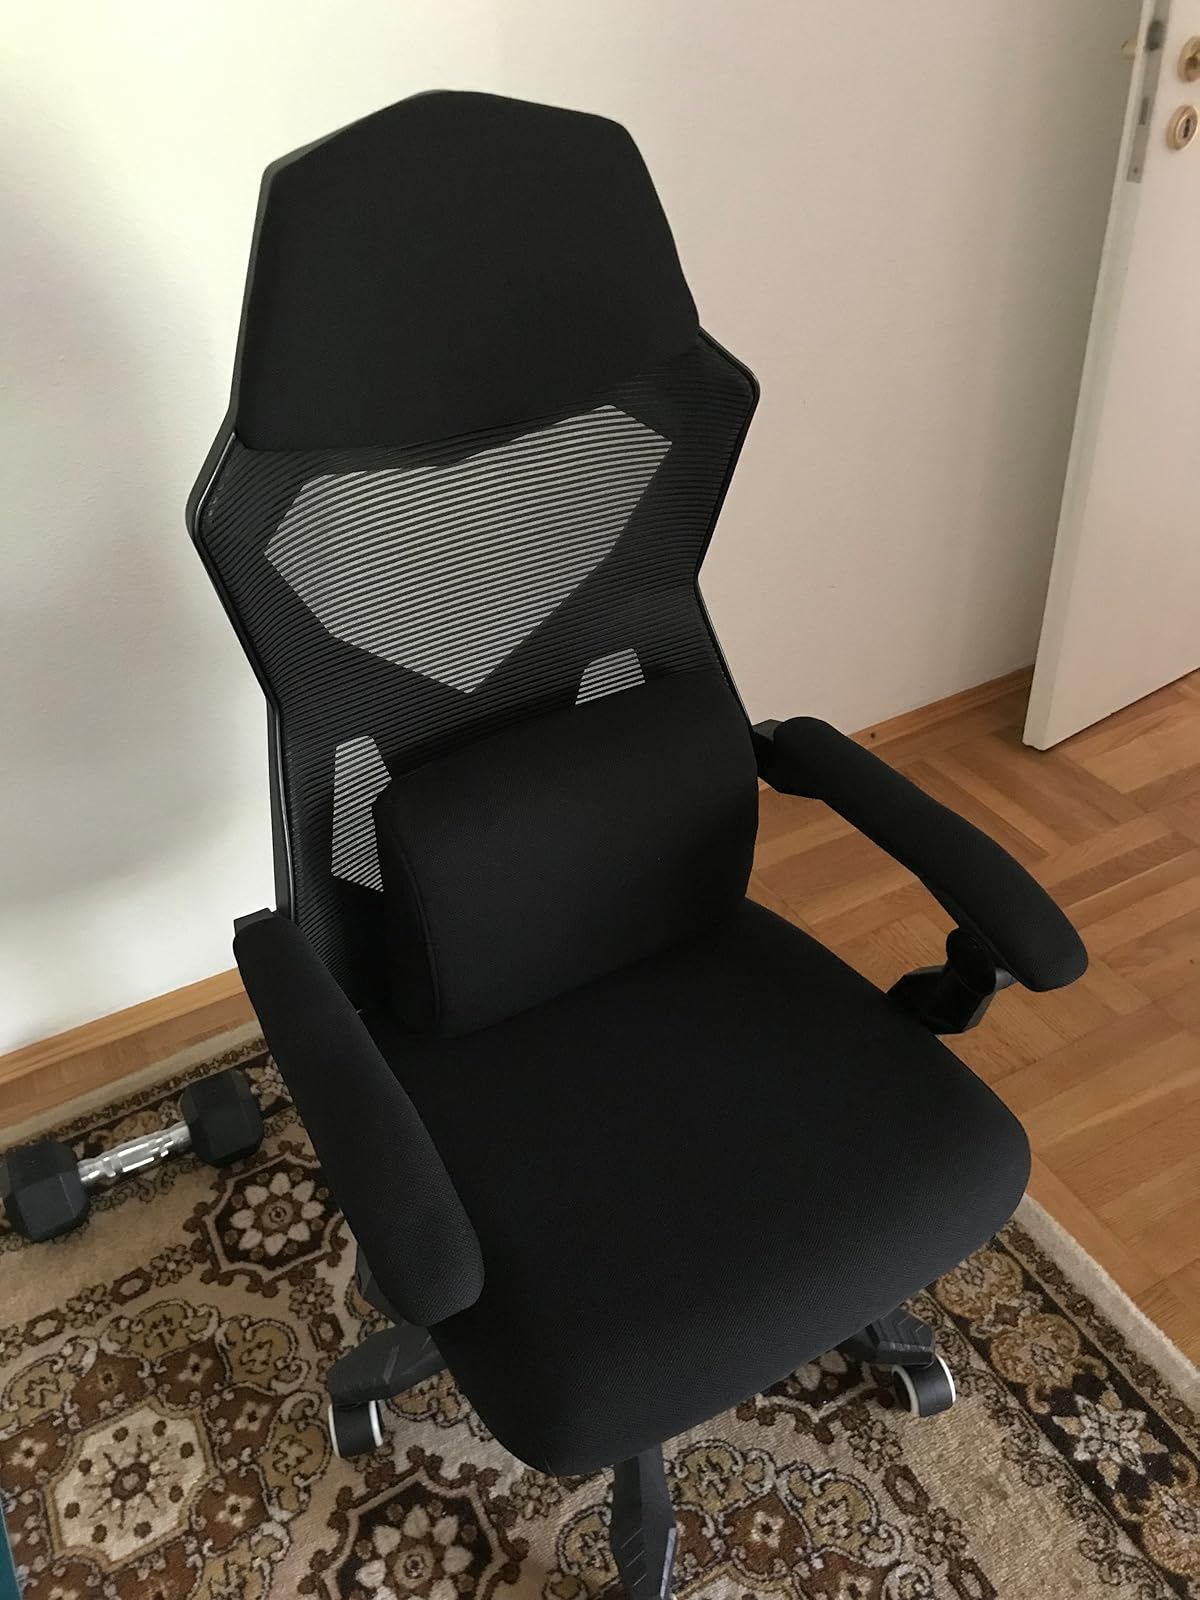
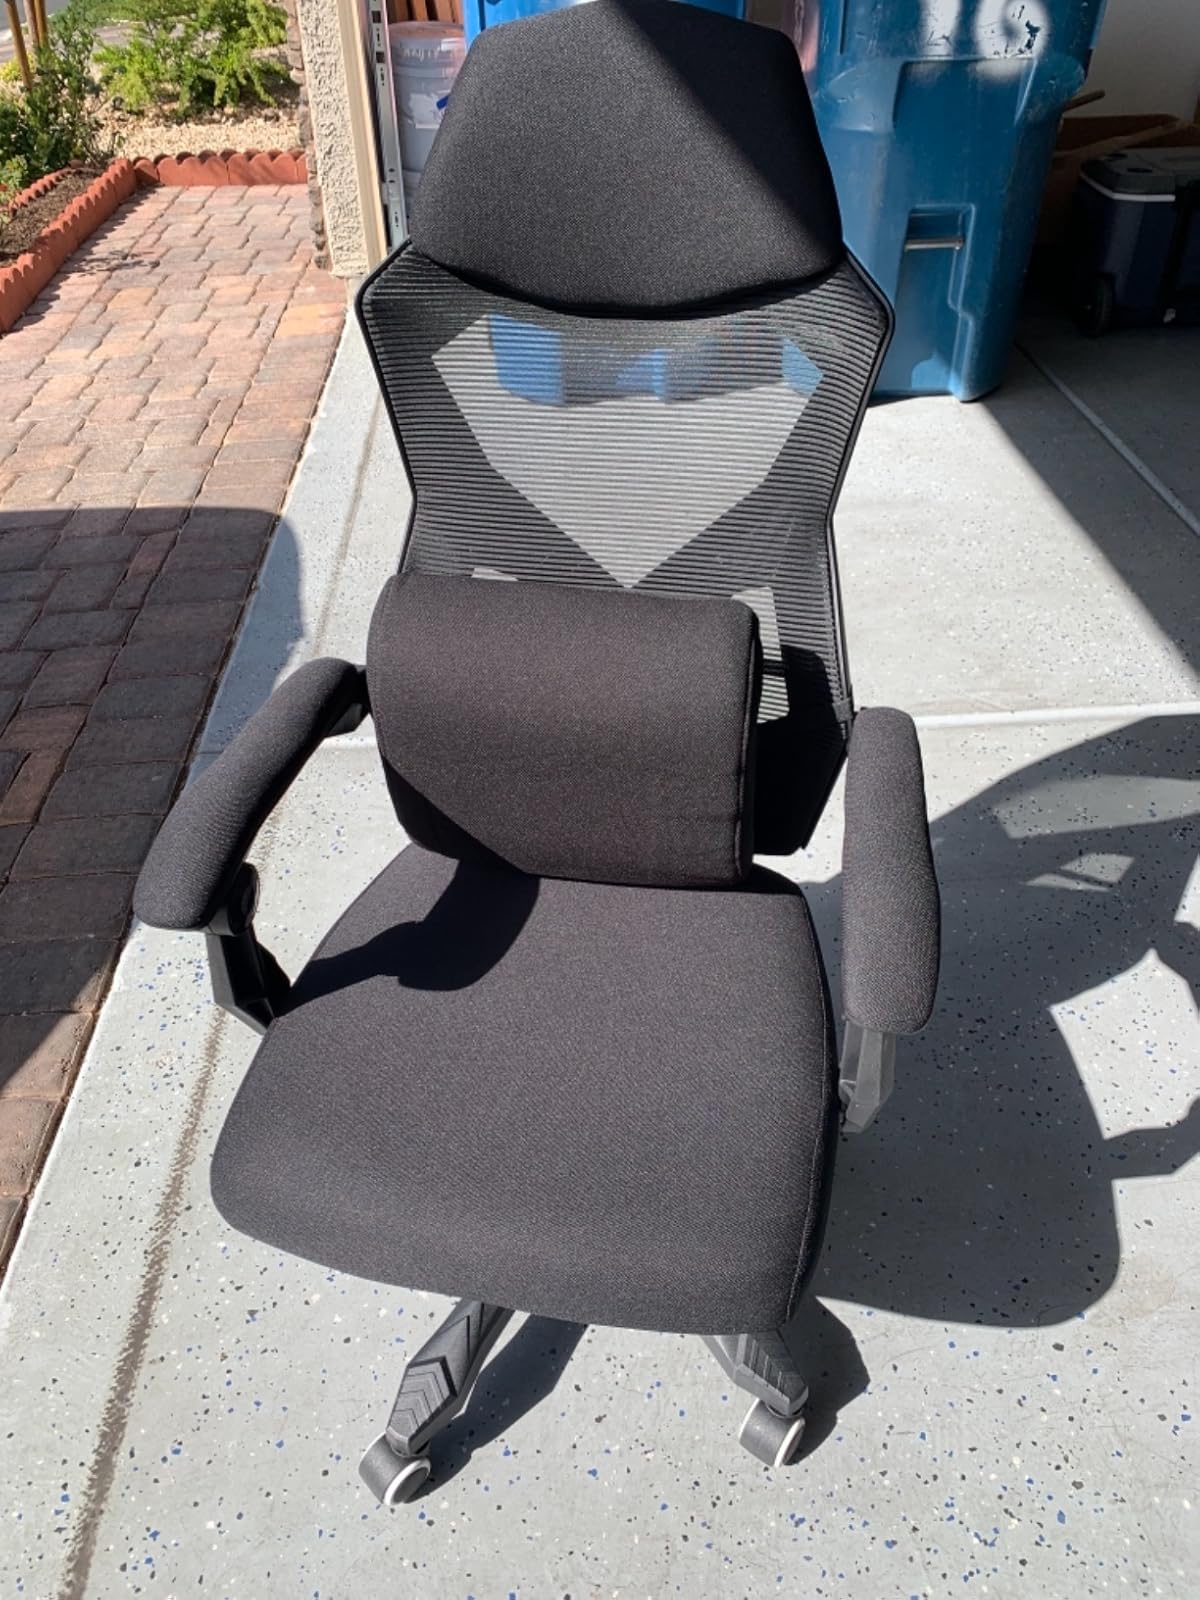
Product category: items_chair
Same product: yes